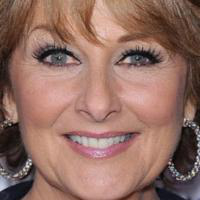
Age group: age 66-80